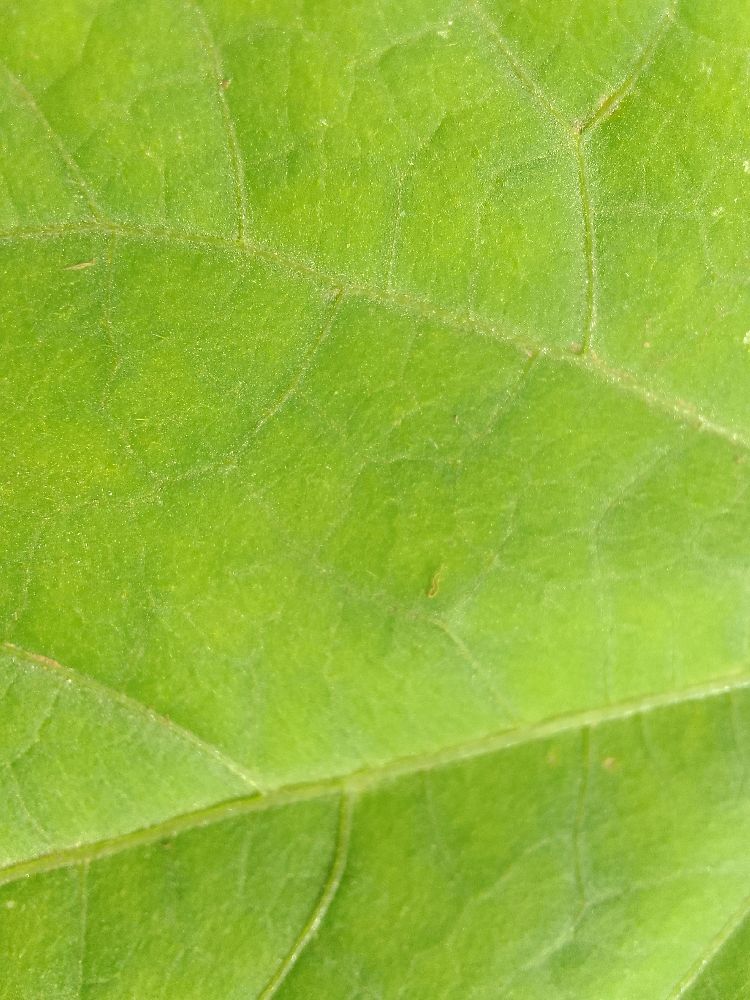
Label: healthy